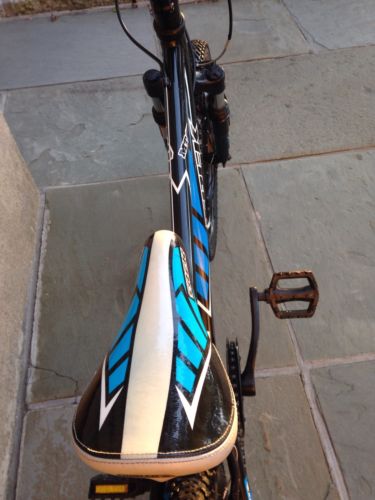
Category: bicycle